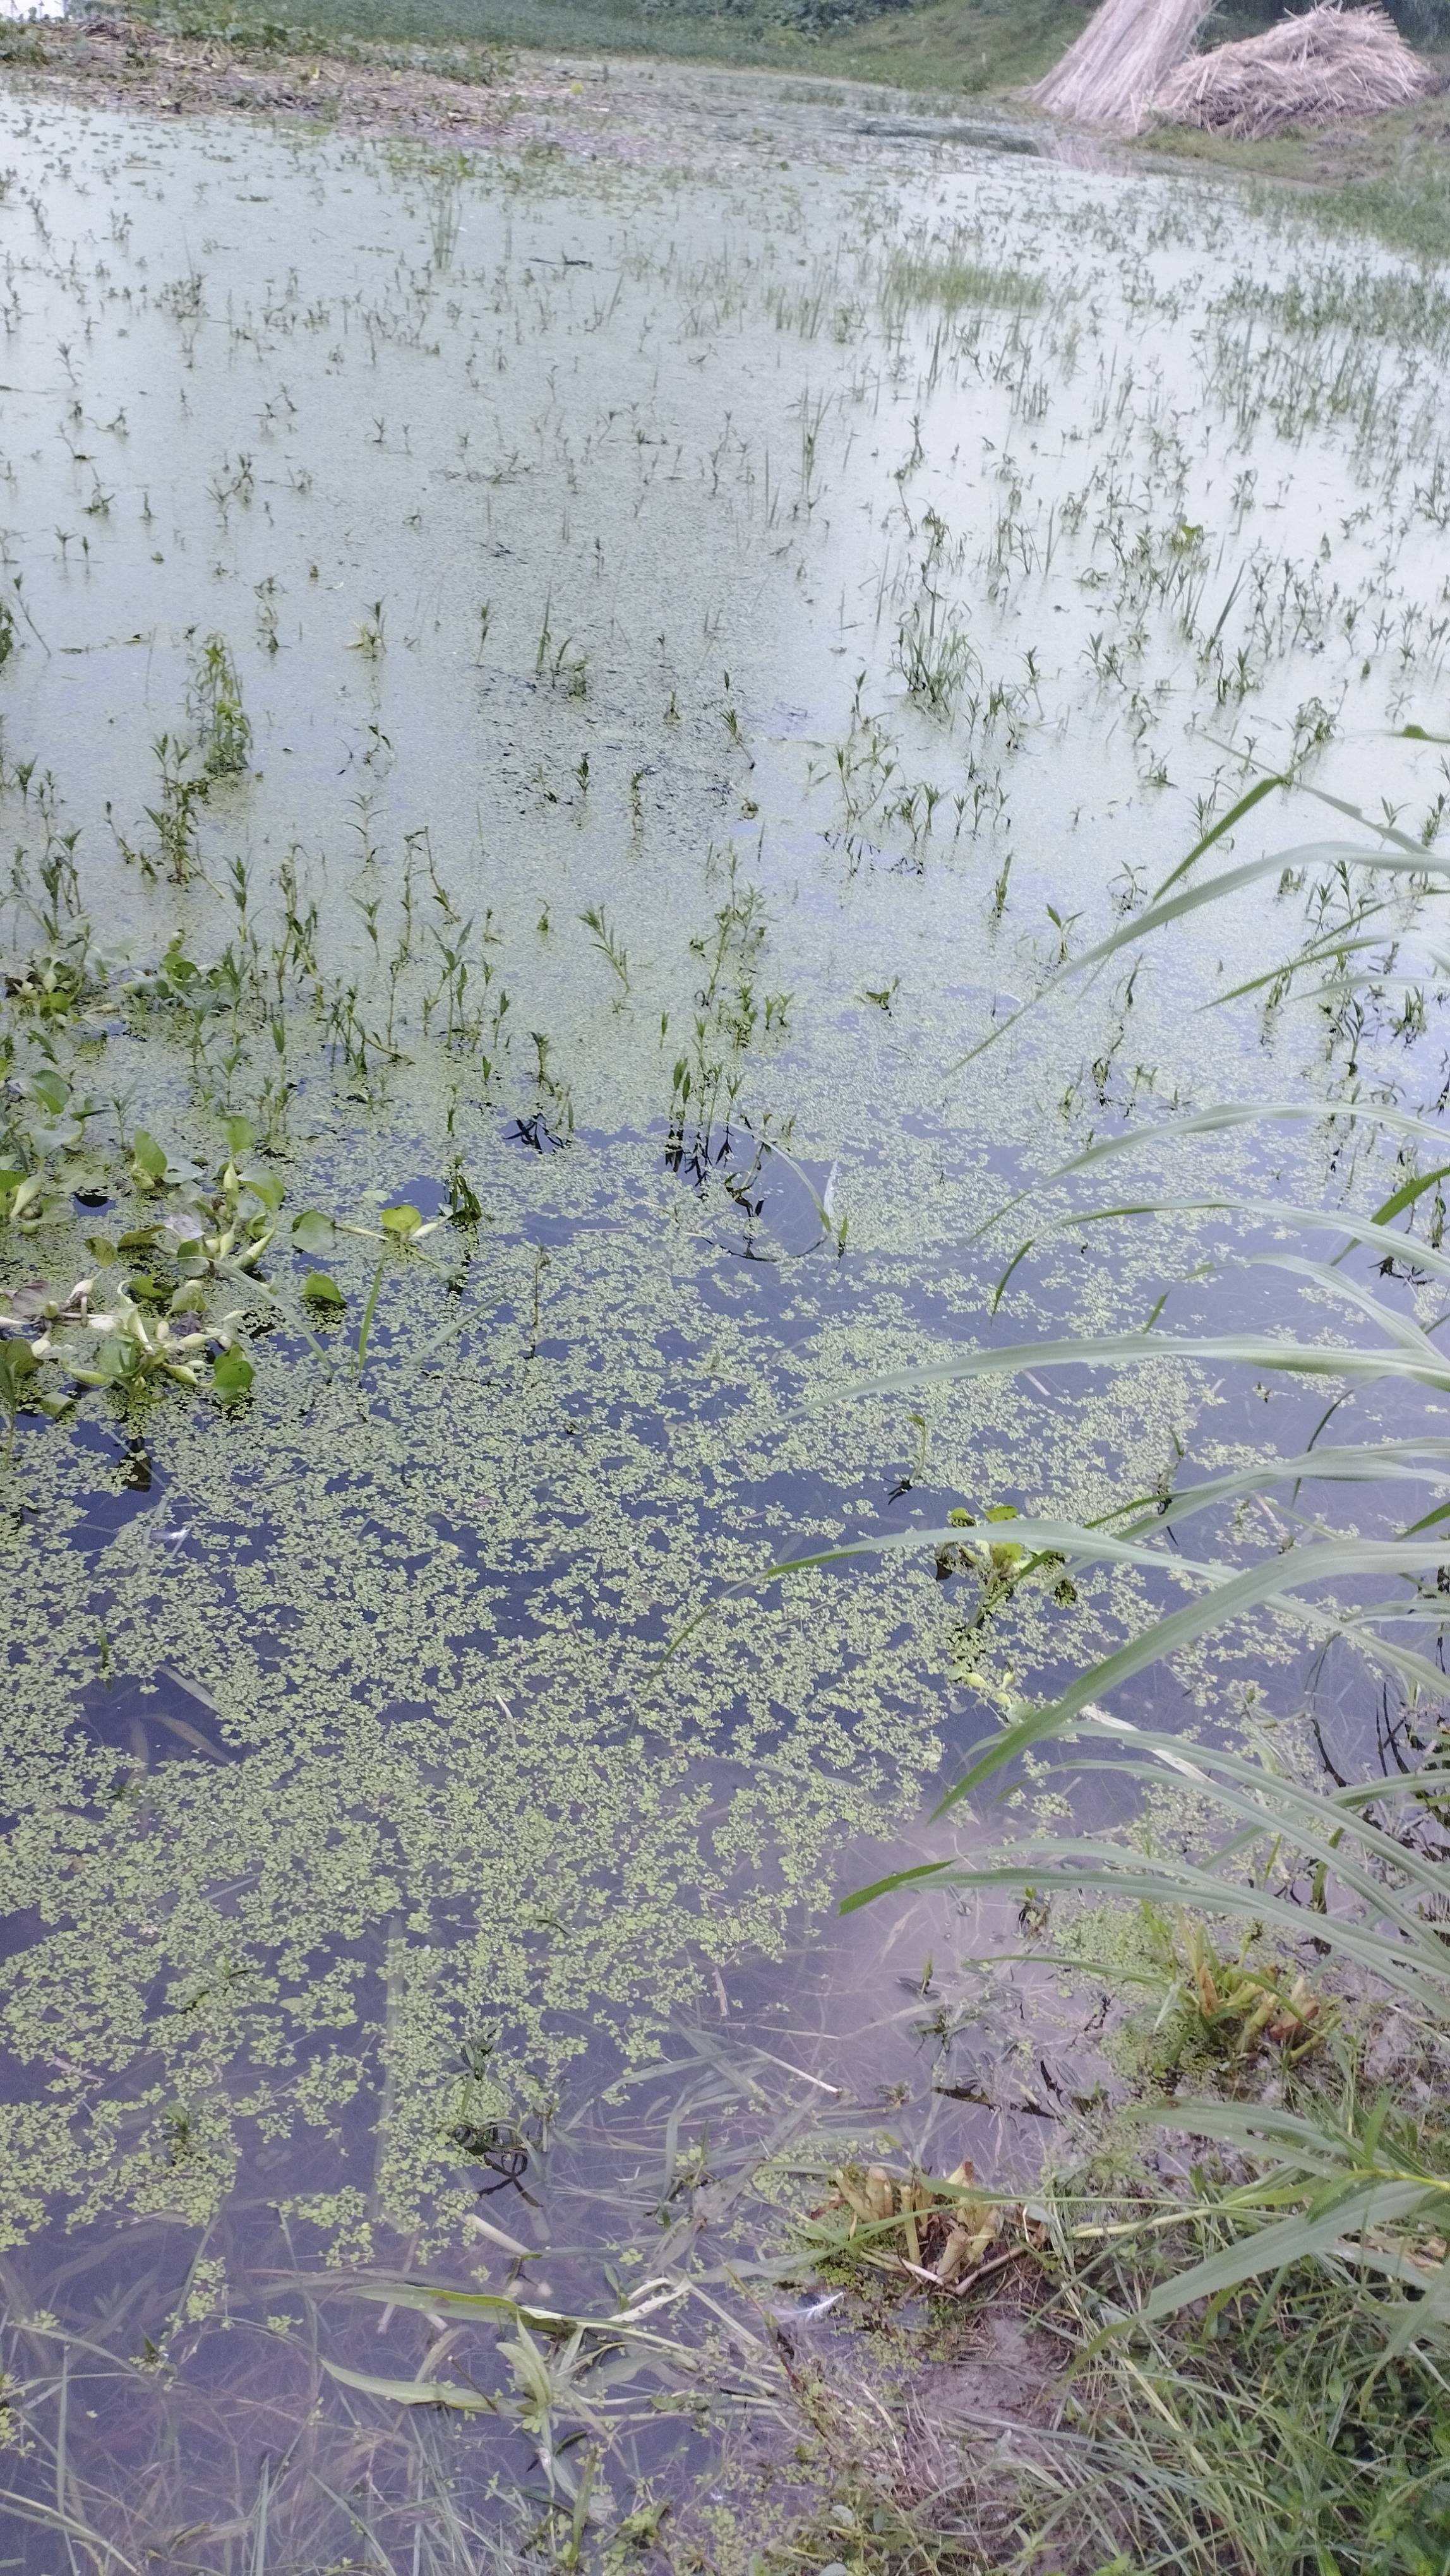
Species: Common Duckweeds (Lemna minor)